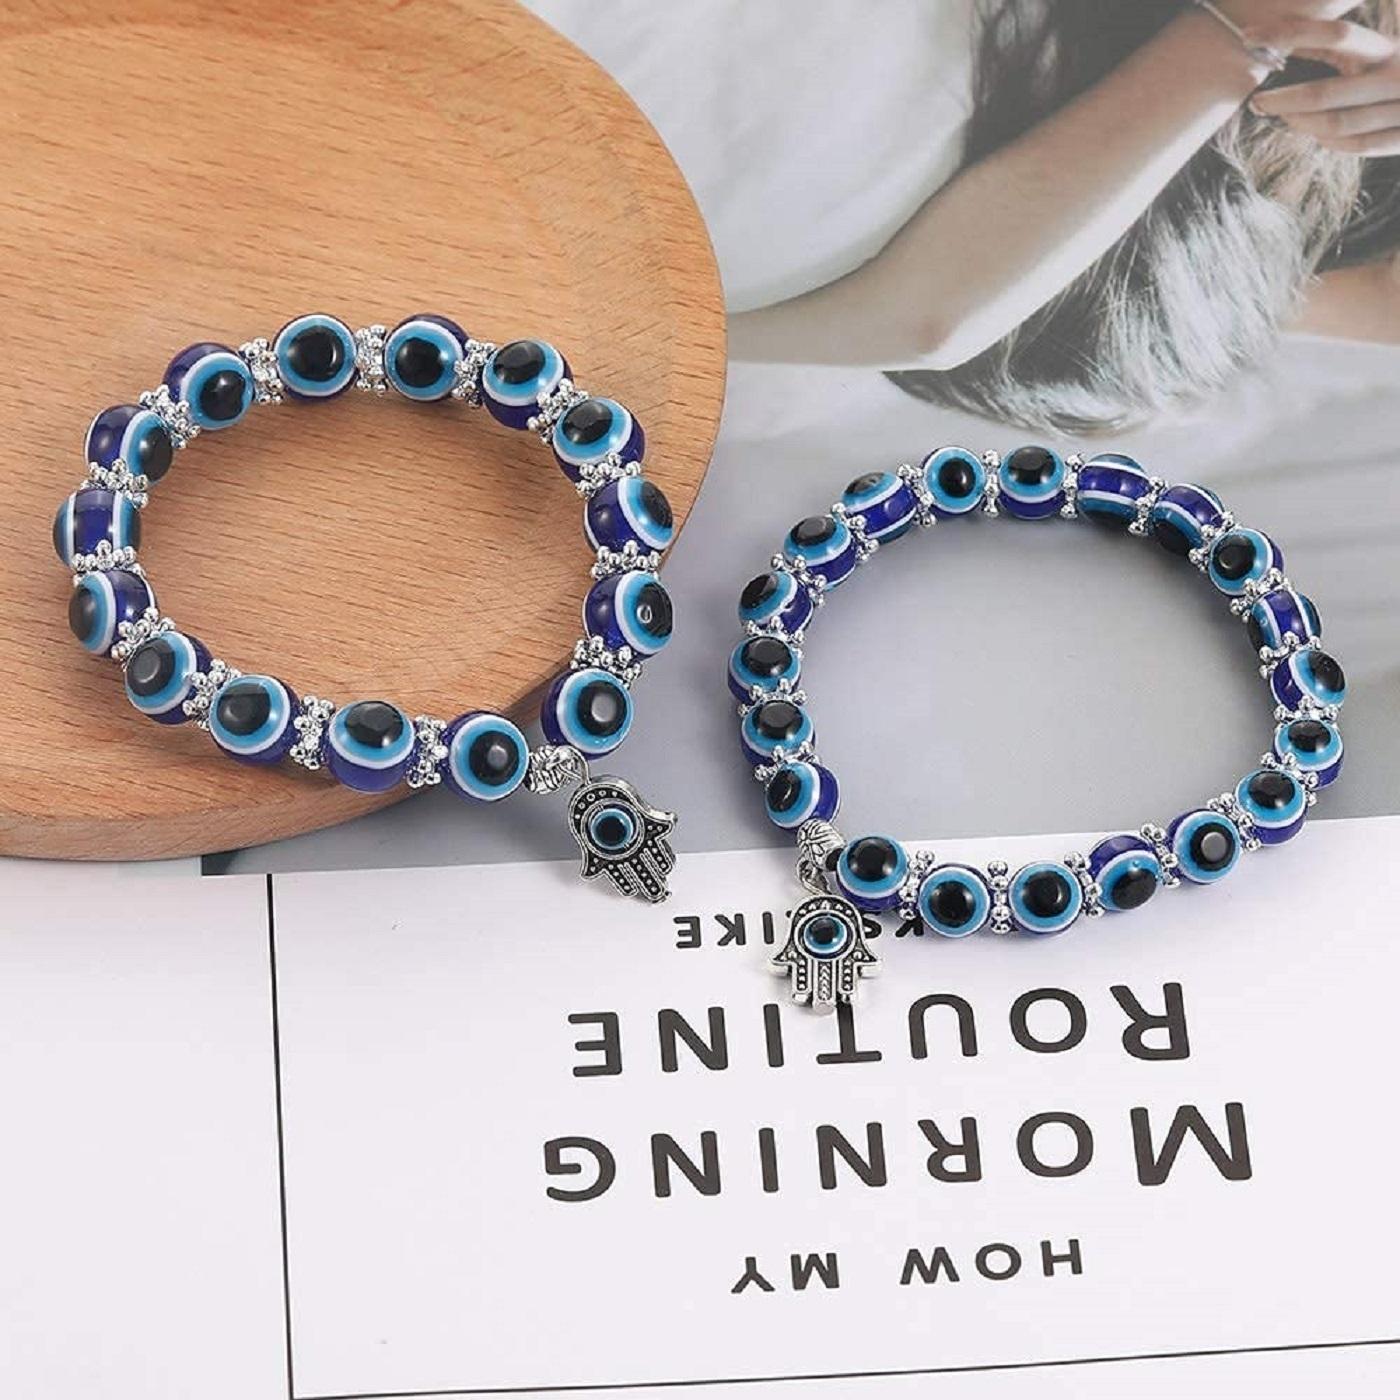
AJS Evil Eye Blue Beaded Charm Stretchable Bracelet Evil Eye for Protection and Blessing Pack Of - 2
Type: Bracelets & Bangles
Brand: AJS
Price: Rs. 249
 The AJS Evil Eye Blue Beaded Charm Stretchable Bracelet is a beautifully crafted accessory designed for girls and women seeking protection and blessings in their lives. This bracelet features a charming design centered around the concept of the "Evil Eye," a symbol believed to provide protection against negative energies and ill intentions.The bracelet is made of high-quality blue beads, carefully selected for their aesthetic appeal and spiritual significance. Blue is often associated with tranquility, wisdom, and spiritual healing, making it a fitting color choice for this protective accessory.The centerpiece of the bracelet is the "Evil Eye" charm, a timeless symbol found in various cultures around the world. The "Evil Eye" is believed to ward off malevolent gazes and bring good luck and positive energy to the wearer. It serves as a constant reminder to stay protected and shielded from negative influences.The stretchable design of the bracelet ensures a comfortable fit for various wrist sizes, allowing it to be easily worn on any occasion. Whether as a daily accessory or a special addition to an outfit for important events, this bracelet exudes elegance and spirituality.Perfect for gift-giving, this Evil Eye Blue Beaded Charm Stretchable Bracelet carries not only an exquisite aesthetic but also a meaningful symbolism. It is a thoughtful present for loved ones, offering them protection and blessings as they navigate through life's journey.Overall, the AJS Evil Eye Blue Beaded Charm Stretchable Bracelet is a beautiful and meaningful accessory that combines style and spirituality, making it an ideal choice for girls and women seeking protection, positivity, and blessings in their lives.
Features: AJS Evil Eye Blue Beaded Charm Stretchable Bracelet is designed specifically for girls and women seeking protection and blessings in their lives.,The bracelet features high-quality blue beads, symbolizing tranquility, wisdom, and spiritual healing.,The centerpiece of the bracelet is the \Evil Eye\ charm, a symbol believed to protect against negative energies and ill intentions.,The Evil Eye charm serves as a constant reminder for the wearer to stay shielded from negative influences and attract positive energy.,The stretchable design ensures a comfortable fit for various wrist sizes, making it suitable for daily wear or special occasions.,The bracelet combines elegance and spirituality, making it a meaningful accessory for anyone's collection.,It makes for a thoughtful and meaningful gift, offering protection and blessings to loved ones.,The Evil Eye Blue Beaded Charm Stretchable Bracelet is available in various styles, allowing wearers to express their personal taste while enjoying its protective benefits.,With its symbolism and aesthetic appeal, this bracelet has a universal appeal across different cultures and beliefs.,It is a wearable talisman that brings both style and spiritual significance to those who wear it.